Toronto Maple Leafs (International League)

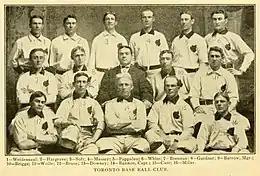
The 1902 Maple Leafs

The team faltered after its championship season, falling to eighth place by 1905. Debt holders called in their loans and the team was purchased by James J. McCaffery, who served as team president from 1908 until his death in 1922, and Lawrence "Lol" Solman, president from 1922 to 1931. Former major league star Joe Kelley took the reins as manager in 1907 and the team's fortunes immediately turned around. Kelley was drafted by the Boston Doves the next season, when the Leafs returned to Hanlan's Point Stadium, but Kelley rejoined the club in 1909 and guided the team to the championship in 1912.